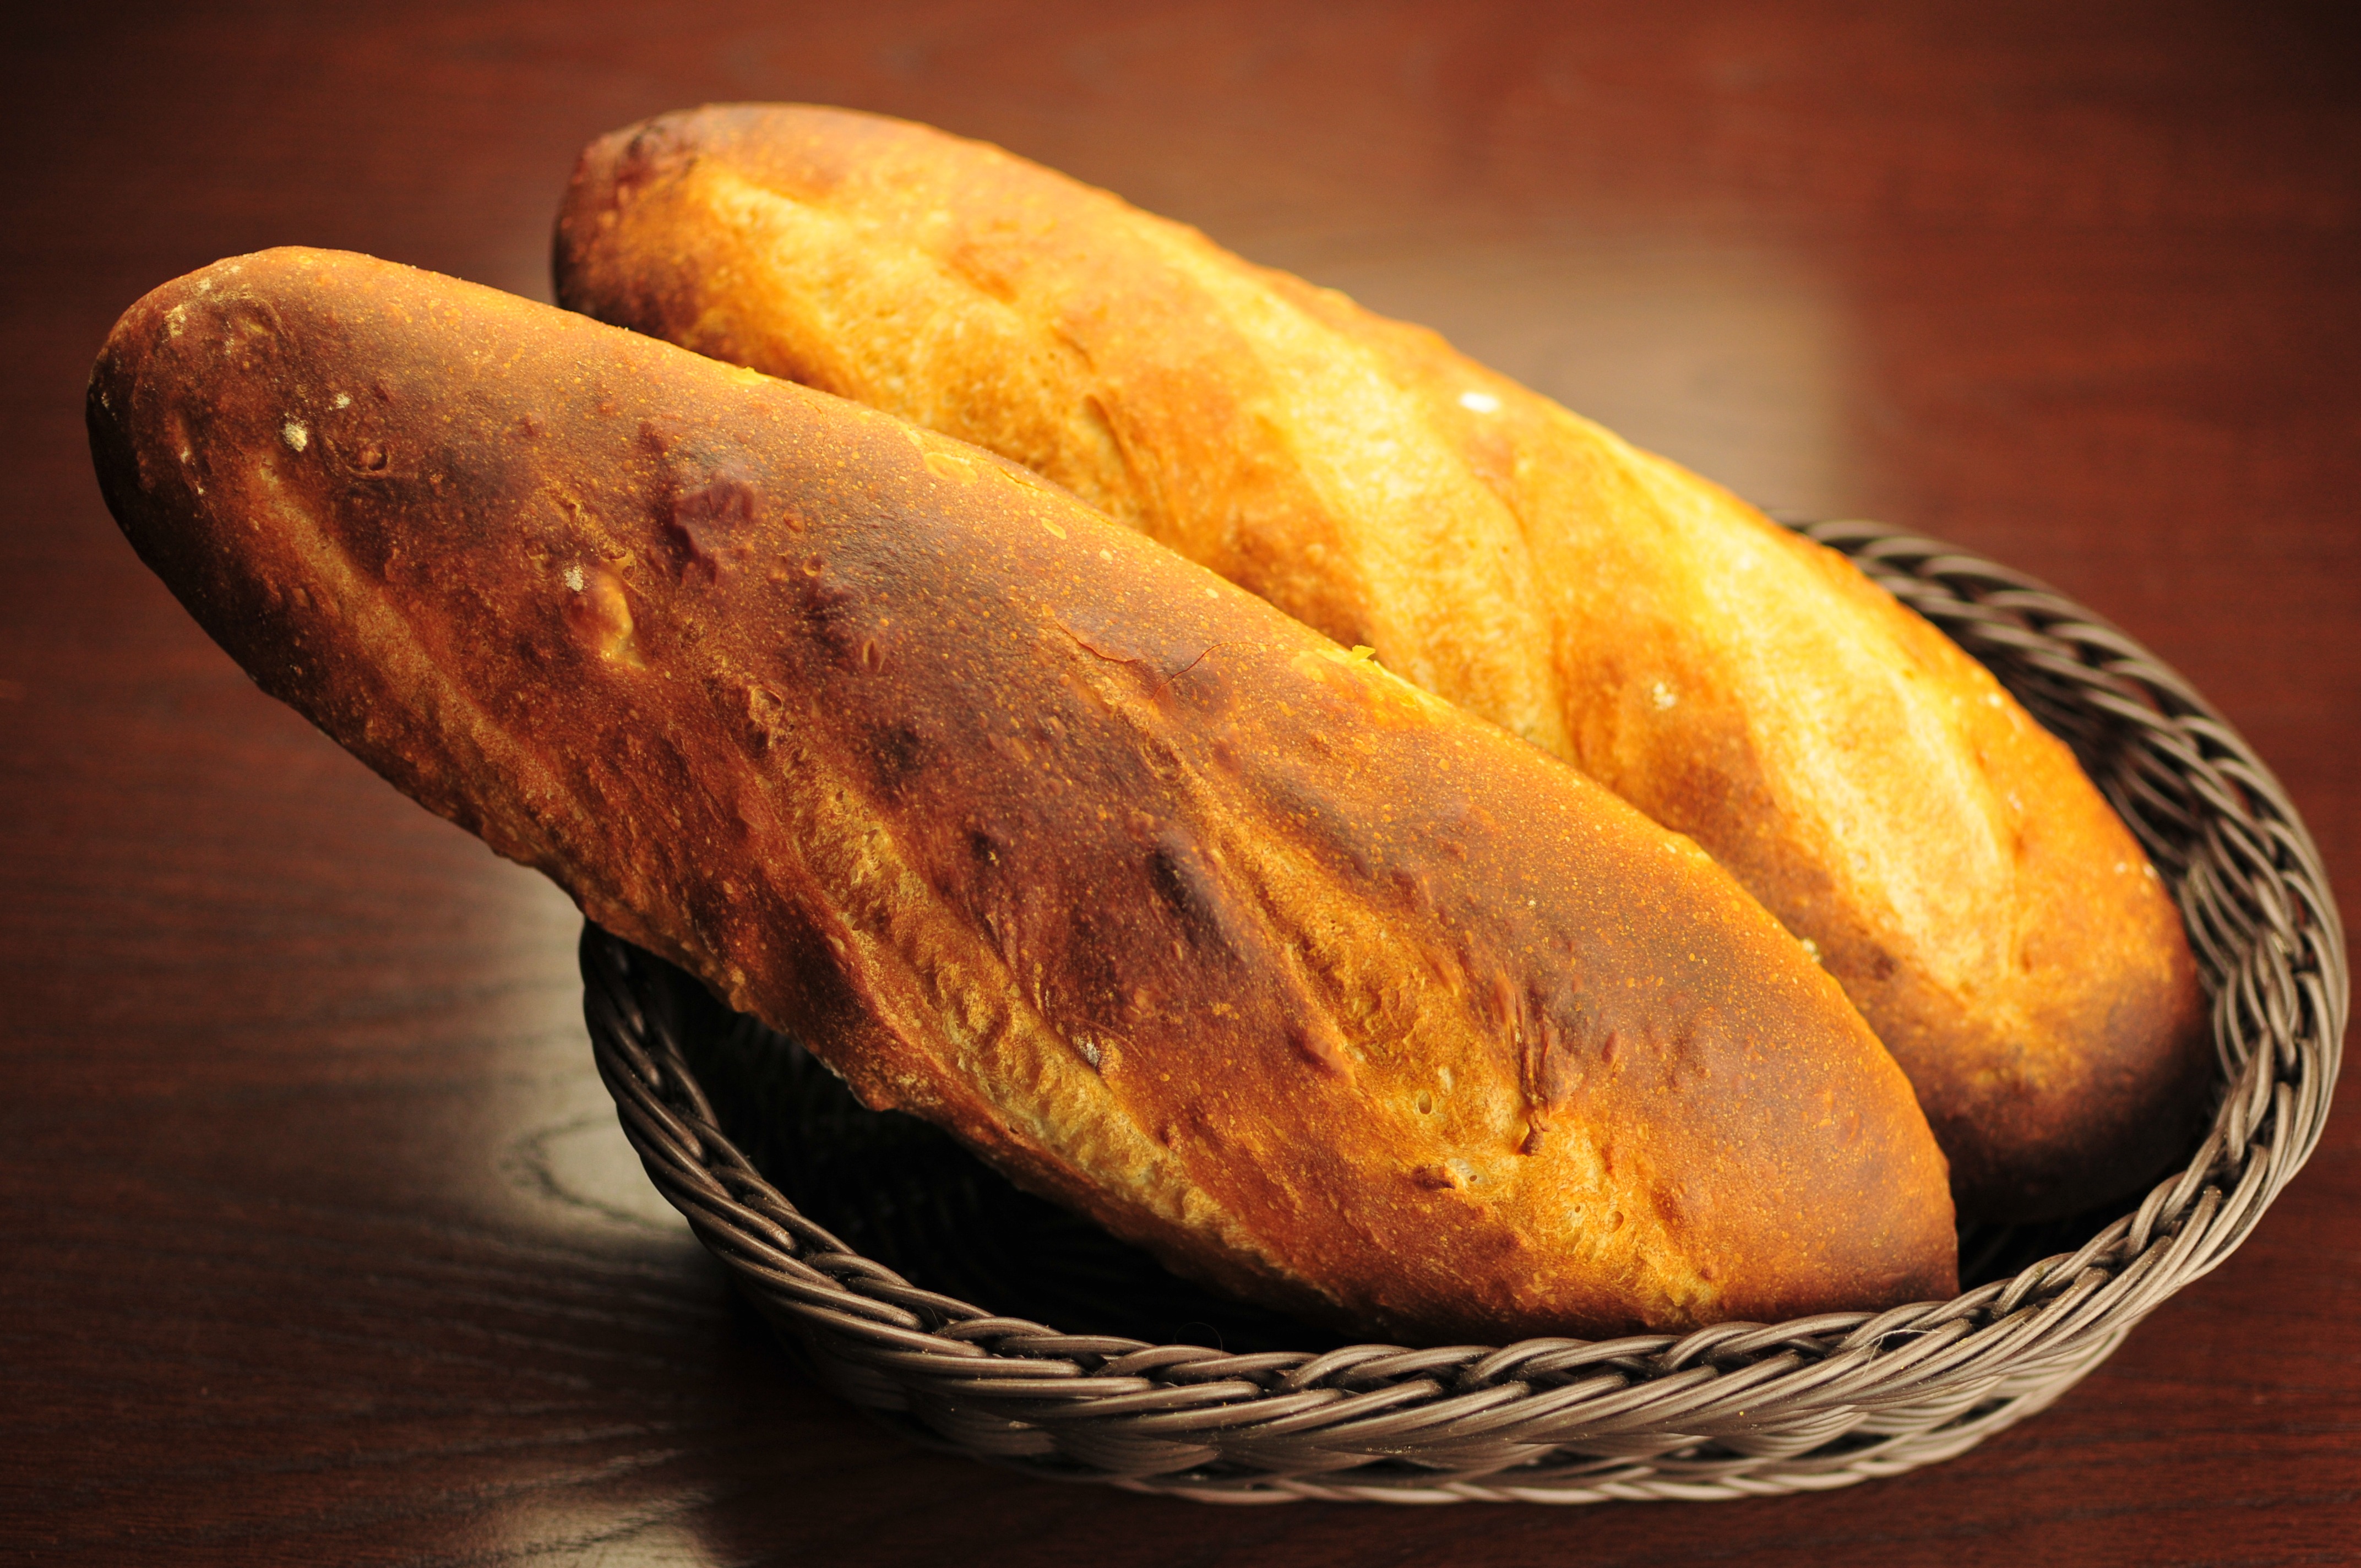
dish, food, produce, baking, bread, baguette, ciabatta, baked goods, homemade bread, french bread, grass family